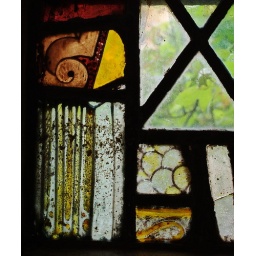
Fragments of old stained glass refitted to form a border to a window by Magdalen College Chapel, Oxford, 04 October 2009